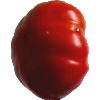
Label: Tomato 3